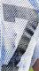
Number: 7